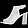
Label: Sandal